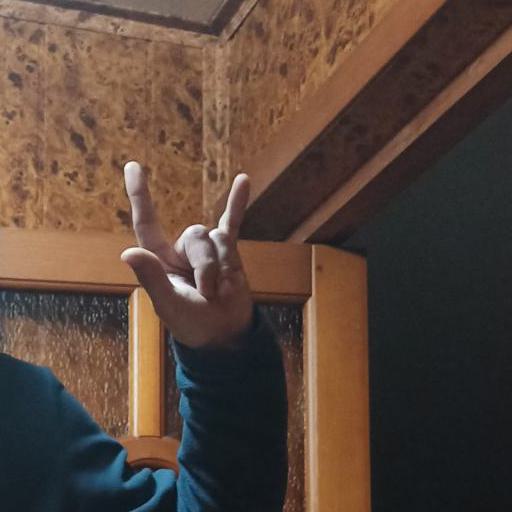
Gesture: rock